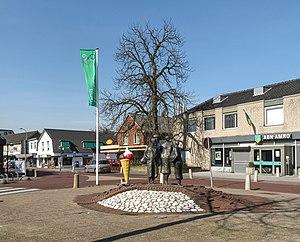
Eerbeek est un village appartenant à la commune néerlandaise de Brummen. Le 1ᵉʳ janvier 2007, le village comptait 10 103 habitants.